Jeff Beck

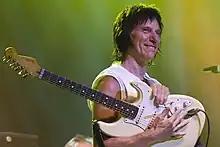
Beck at the Enmore Theatre in Sydney, 2009

A second album, "Jeff Beck Group" (July 1972), was recorded at TMI studios in Memphis with the same personnel. Beck employed Steve Cropper as producer and the album displayed a strong soul influence, five of the nine tracks being covers of songs by American artists. One, "I Got to Have a Song", was the first of four Stevie Wonder compositions covered by Beck. Shortly after the release of the "Jeff Beck Group" album, the band was dissolved and Beck's management put out the statement that: "The fusion of the musical styles of the various members has been successful within the terms of individual musicians, but they didn't feel it had led to the creation of a new musical style with the strength they had originally sought".